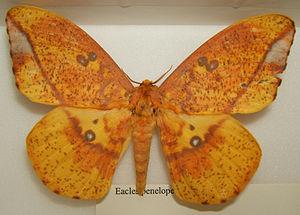
Eacles penelope est un lépidoptère appartenant à la famille des Saturniidae.